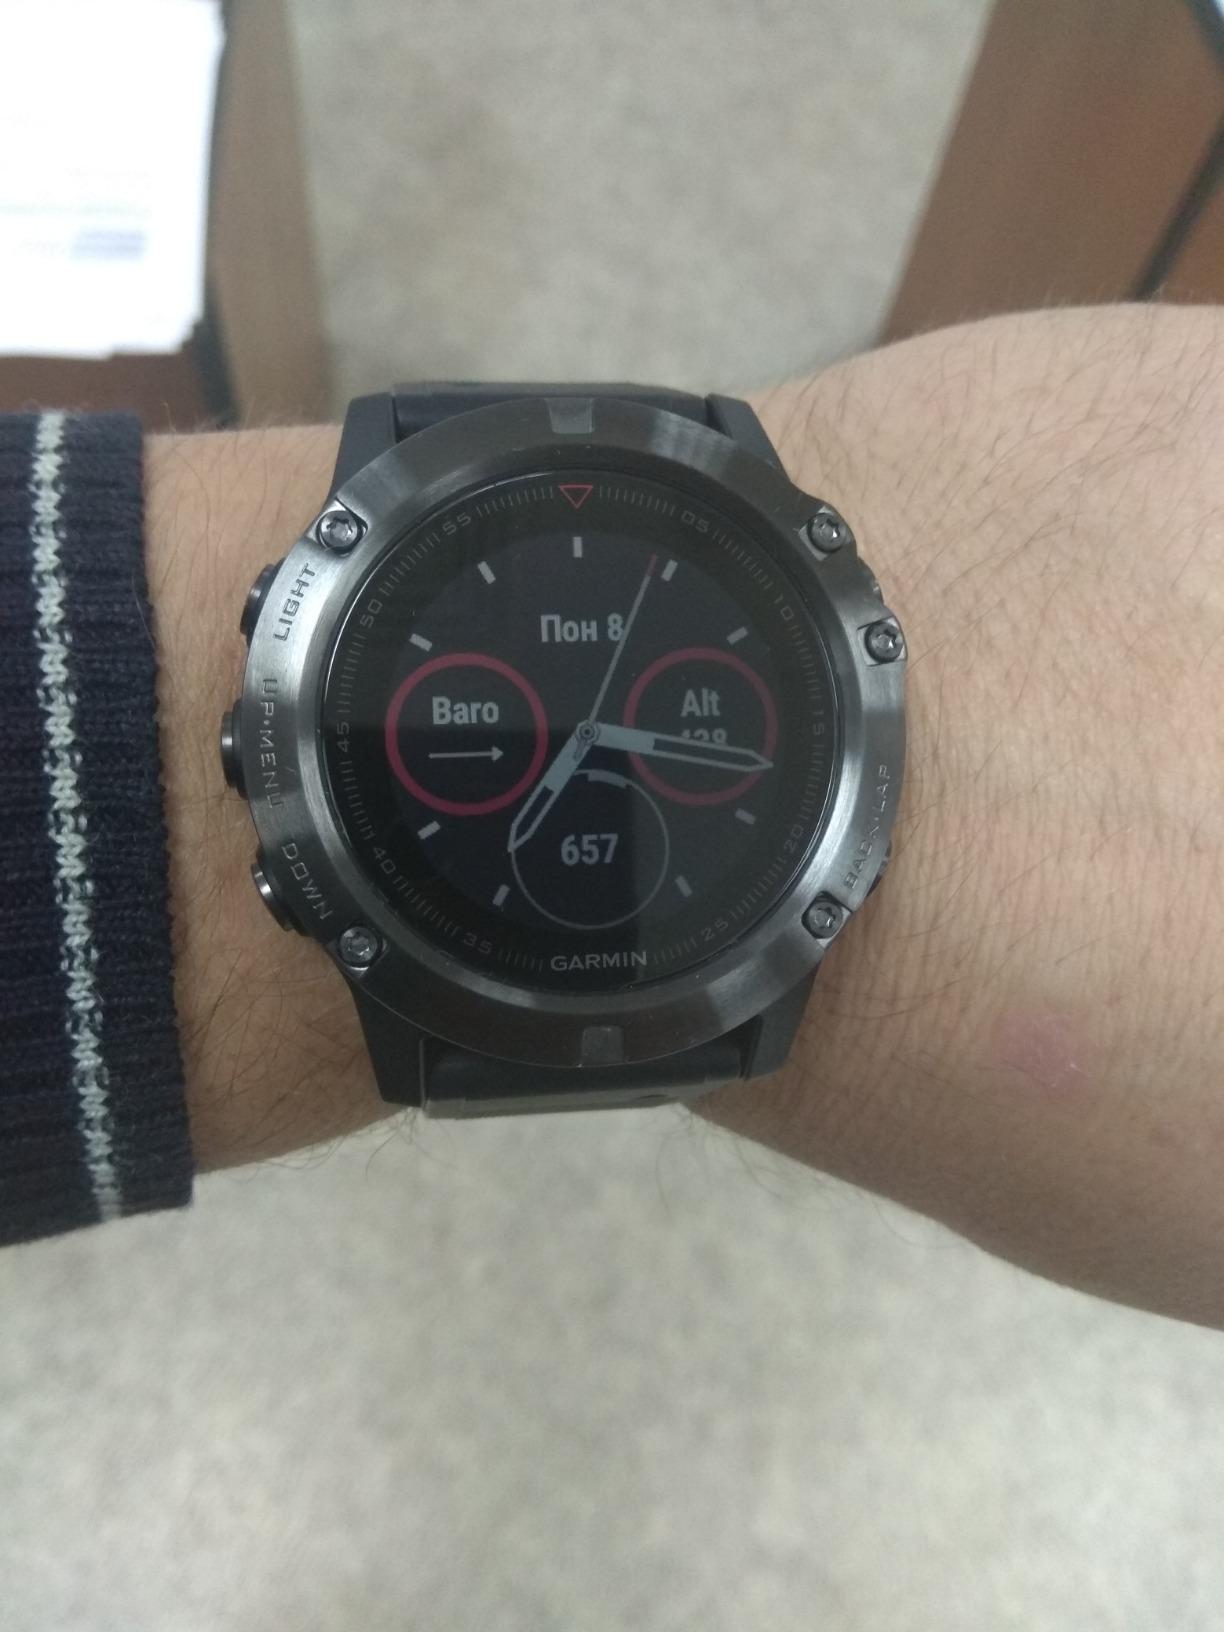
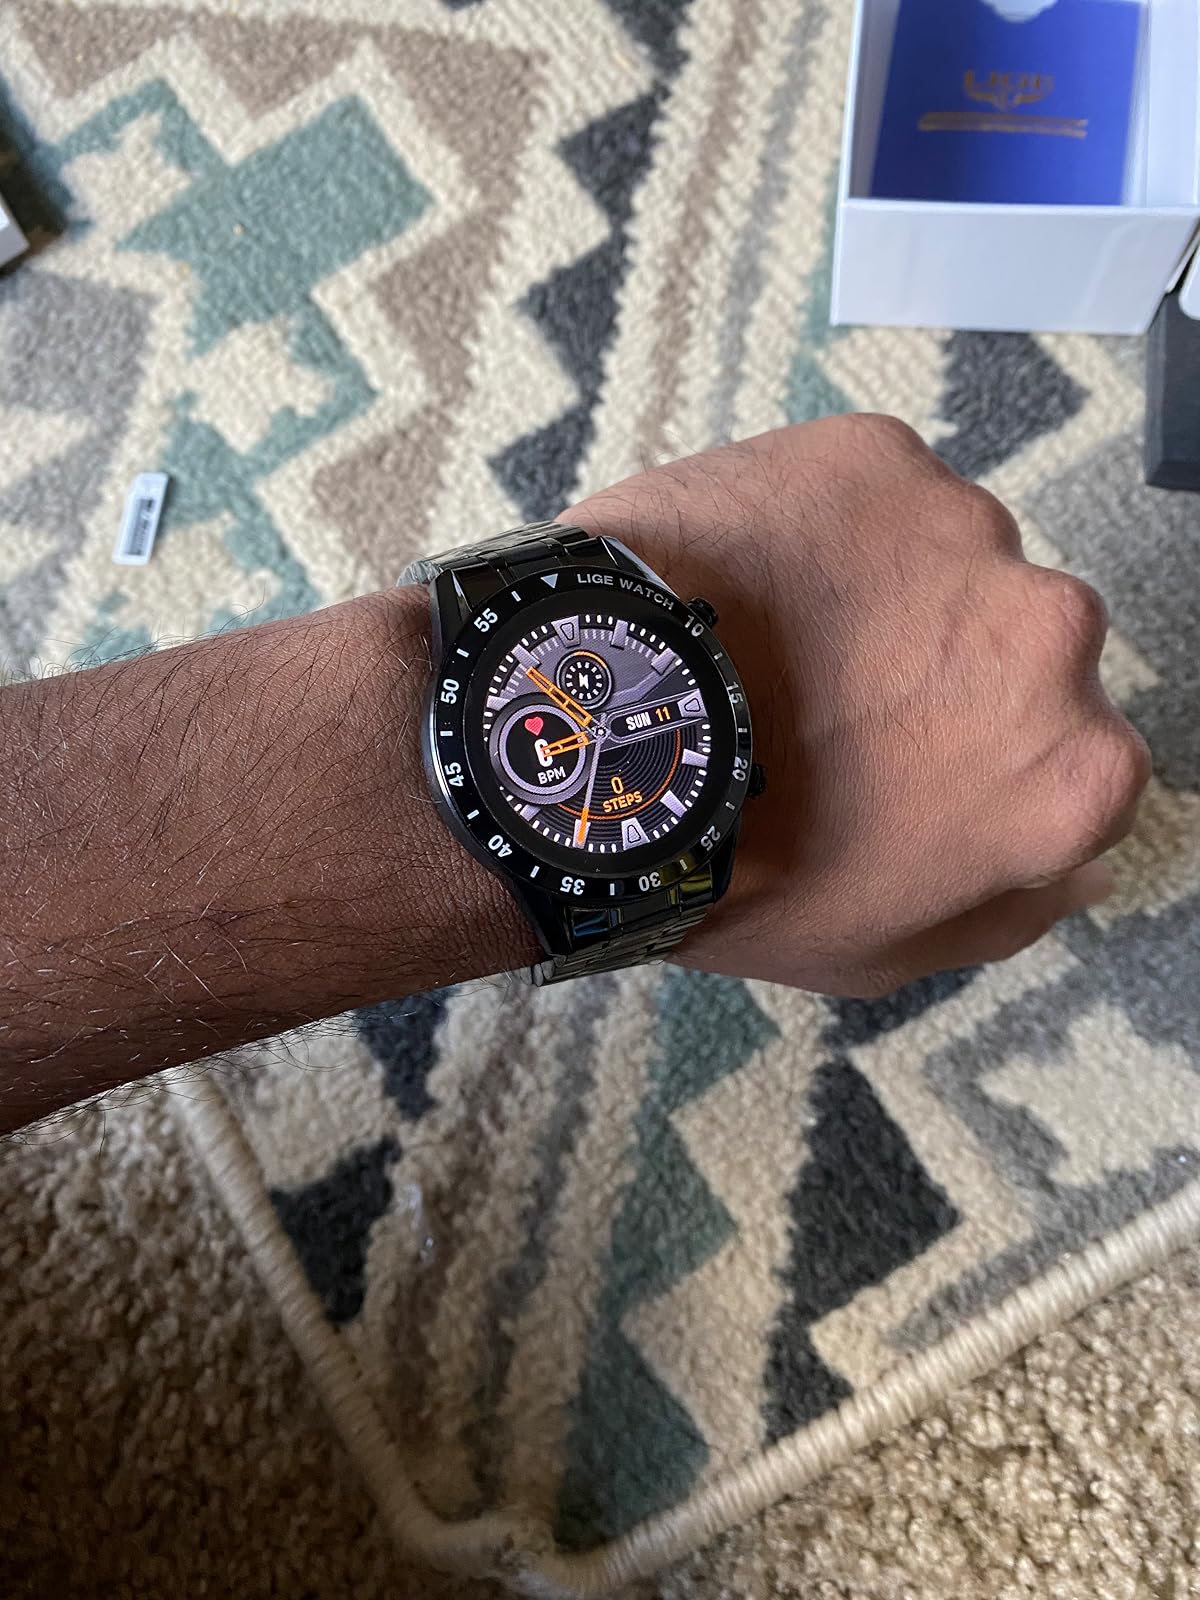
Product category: smartwatch
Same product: no